Pearl Anderson

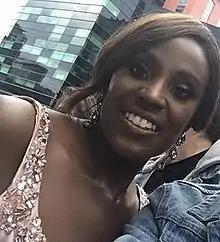
Kéllé Bryan portrays Martine, whom Pearl clashes with.

Pearl's debut episode featured her attend Walter's birthday party picnic, with Sharon "mischievously" planning with Walter's daughter Martine Deveraux (Kéllé Bryan) to get the pair together. Walter is delighted to see Pearl, but weeks later Martine becomes "increasingly fed up" with Pearl's presence. When Walter later goes away for a bit, Pearl promises him that she will take care of his family in his absence, but her attempts to help them causes tension and Martine does not appreciate Pearl's interference. "Inside Soap" teased that Pearl would drive Martine "mad" with her attempts to "mother her". Pearl also tells Martine's soon-to-be stepson DeMarcus Westwood (Tomi Ade) that she is homeless, and she tells him that she put Sharon through school and university and offers him revision plans, which leads to him offering her a place to stay. Hope explained that Pearl was "plotting" something when she told DeMarcus about being homeless, but the actress also believed that a "lovely bond" had begun to form between the two. When "poor" Pearl overhears Martine complaining about her, she confides in Scott Drinkwell (Ross Adams) that she is only trying to keep her promise to Walter by looking after things. Hope explained that Pearl hearing Martine complain about her is "shocking" to Pearl and she finds it "quite hurtful" as Walter asked her to look after Martine. Hope added that Pearl gets into a "bit of a huff" about it and that Pearl believes that Martine should be grateful for doing the cooking and cleaning for her.